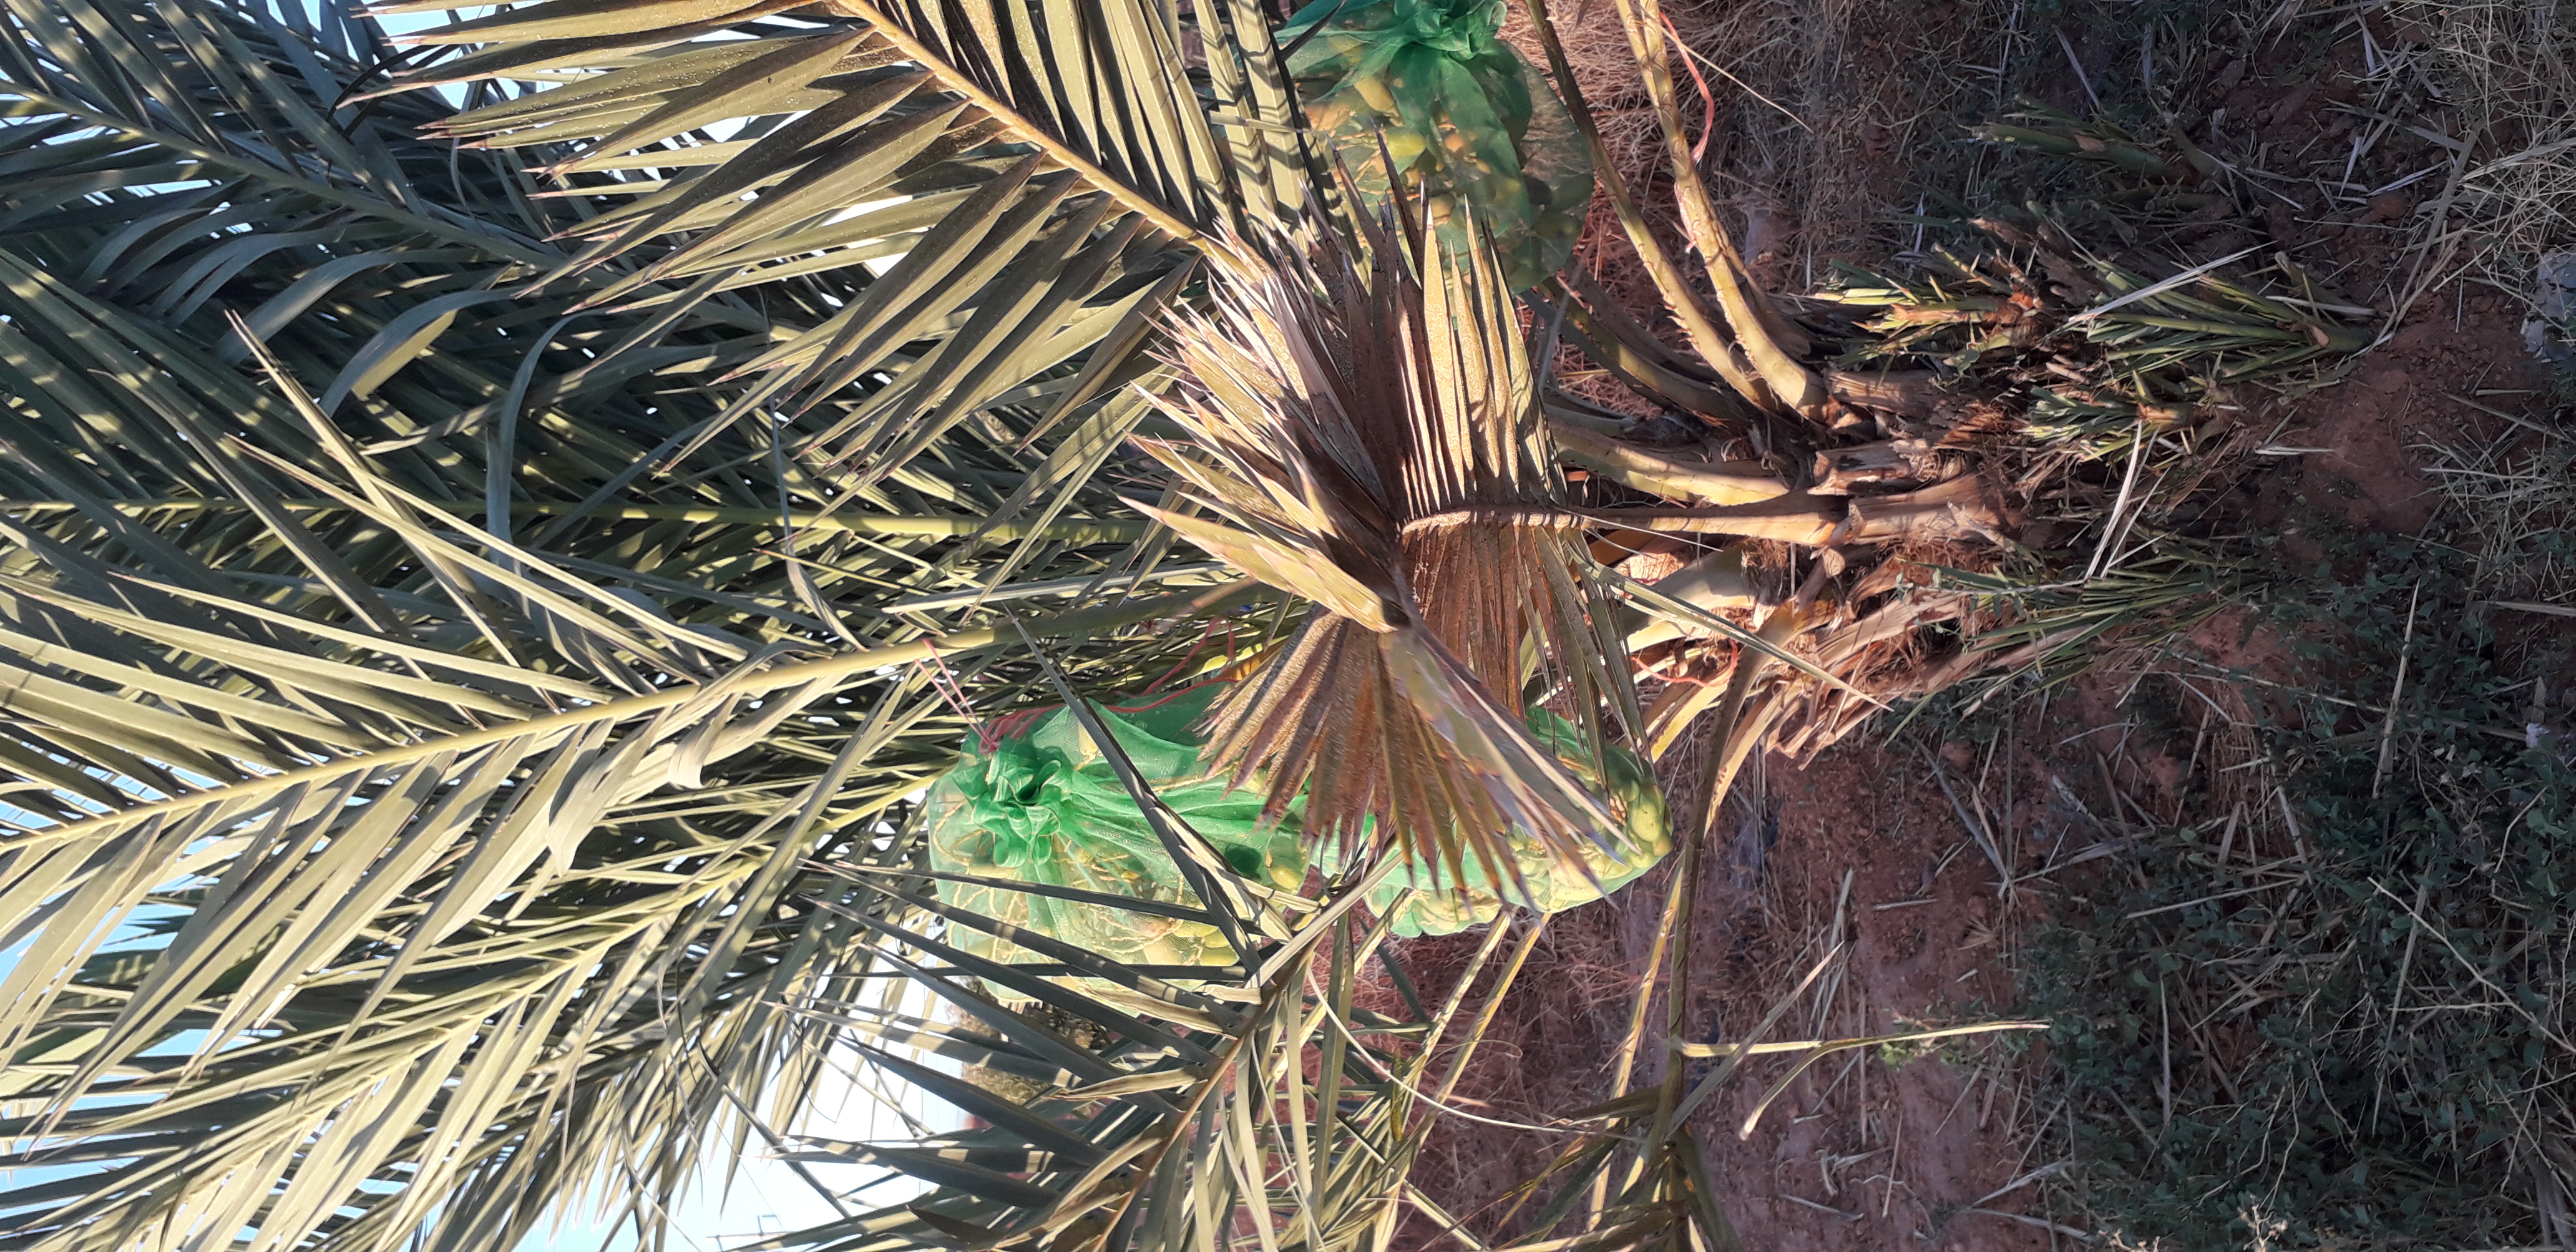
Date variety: Boumajhoul